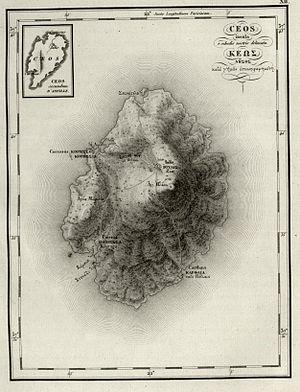
Les Cyclades, en grec : Κυκλάδες sont les îles grecques de la mer Égée méridionale. L'archipel comprend environ 2 200 îles, îlots et îlots-rochers. Seules trente-trois îles sont habitées. Pour les Anciens, elles formaient un cercle autour de l'île sacrée de Délos, d'où le nom de l'archipel. Les plus connues sont, du nord au sud et d'est en ouest : Andros, Tinos, Myconos, Naxos, Amorgos, Syros, Paros et Antiparos, Ios, Santorin, Anafi, Kéa, Kythnos, Sérifos, Sifnos, Folégandros et Sikinos, Milos et Kimolos, auxquelles on peut ajouter les petites Cyclades : Iraklia, Schinoussa, Koufonissia, Kéros, Donoussa ainsi que Makronissos entre Kéa et l’Attique, Gyaros en face d’Andros, Polyaigos à l’est de Kimolos et Thirassia, en face de Santorin. Elles reçurent aussi parfois le nom générique d’« Archipel ».